Ontario Highway 148

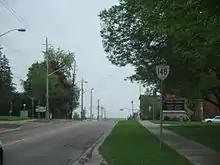
Highway 148 within Pembroke

Highway 148 connects Pembroke to the Quebec border at L'Isle-aux-Allumettes, a distance of . It originally connected to Highway 17 west of Pembroke, and was long. Its length was truncated on April 1, 1997, when the province downloaded responsibility for the portion from Highway 17 to Boundary Street.